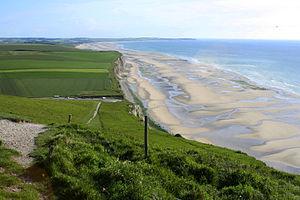
Côte d'Opale est un choronyme désignant la partie du littoral nord-ouest de la France métropolitaine située au nord de la côte picarde, en face des falaises du sud-est de l'Angleterre, bordant la Manche et la mer du Nord.